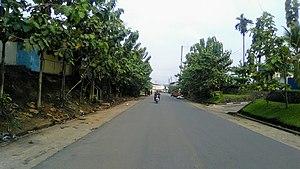
La zone industrielle de Douala-Bassa ou Zone Industrielle Bassa en abrégé ZIBA est un territoire de la ville de Douala où sont implantées plusieurs industries et sociétés telles que des minoteries, des brasseries ou des savonneries. Elle est située dans l'arrondissement de Douala III.